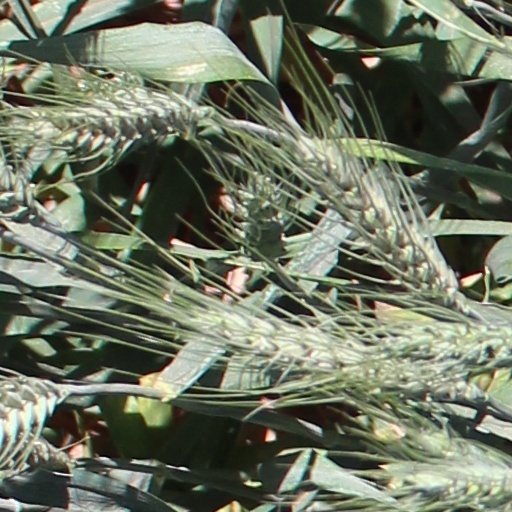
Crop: wheat